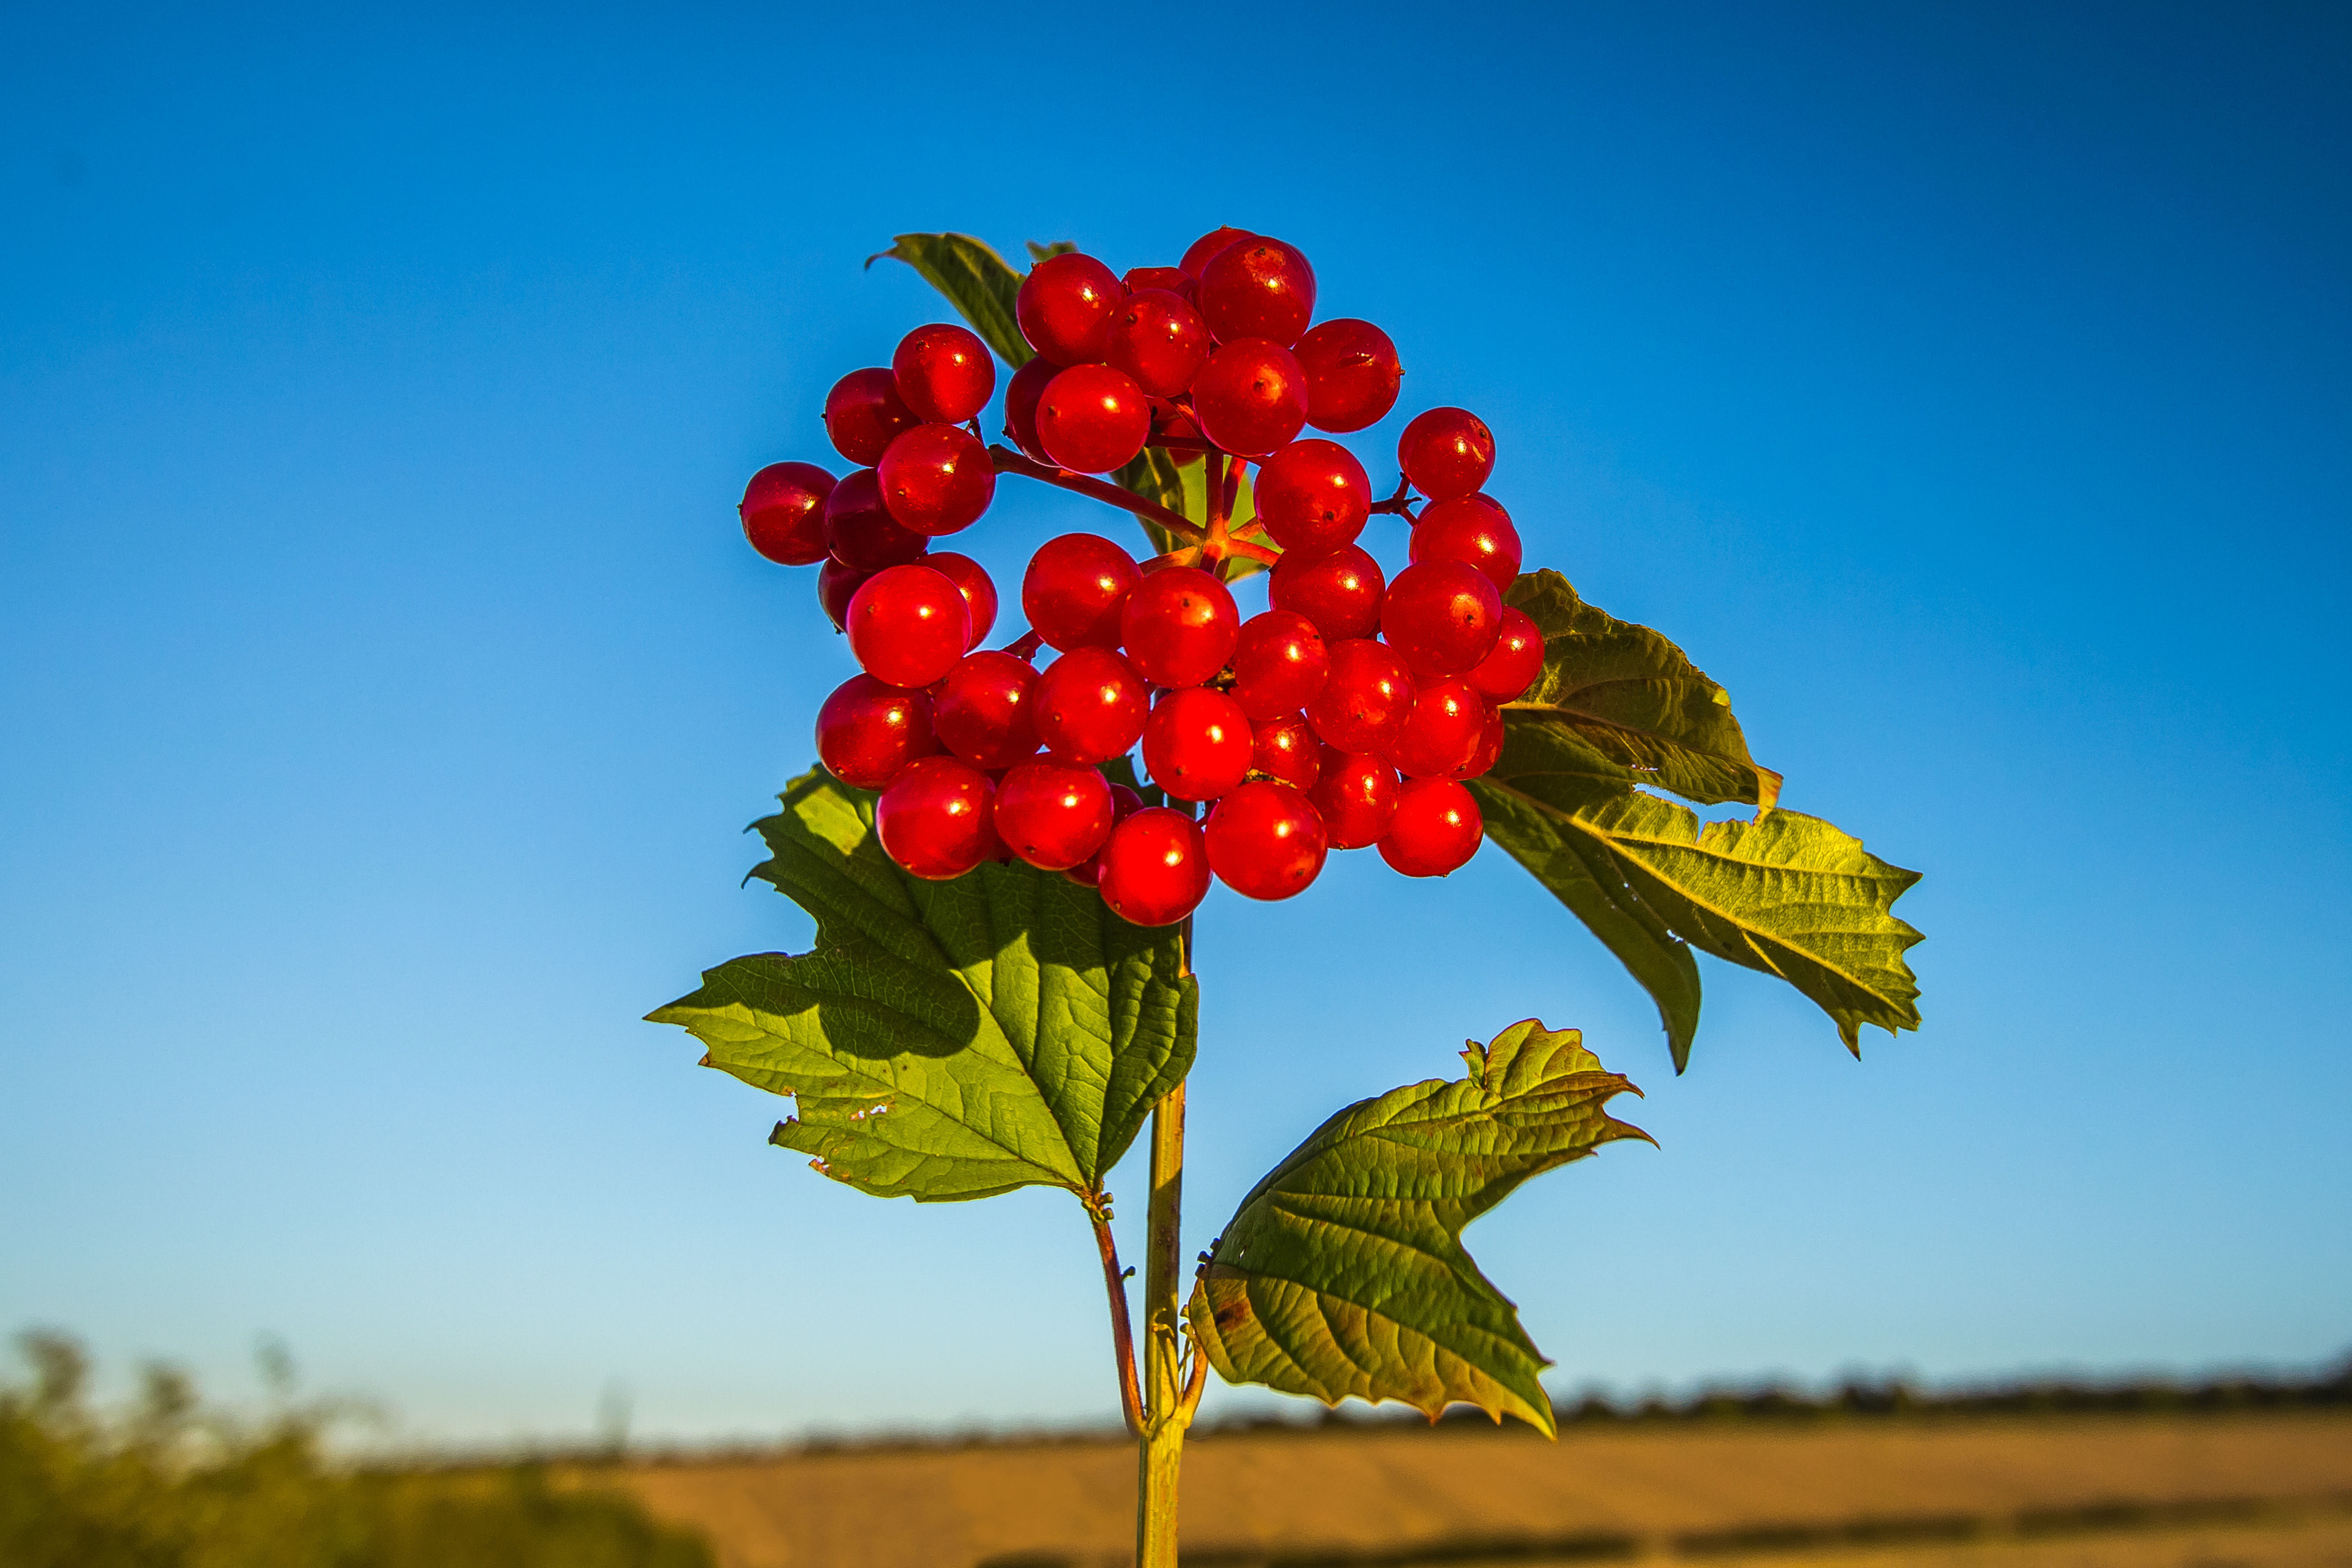
tree, nature, plant, field, fruit, leaf, flower, food, produce, autumn, agriculture, flora, macro photography, flowering plant, land plant